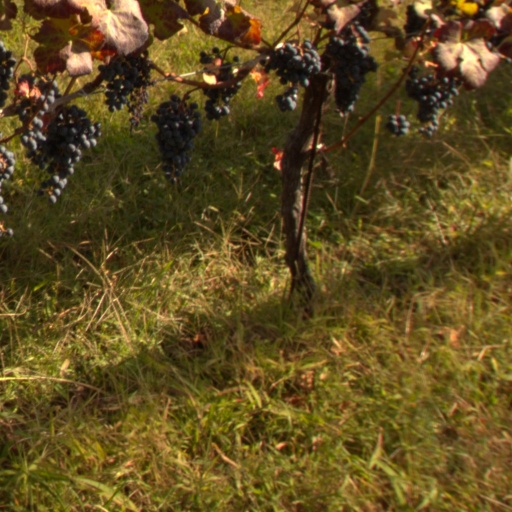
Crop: grape